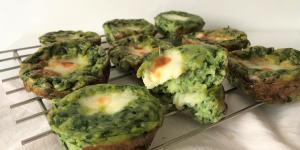
muffins saludables